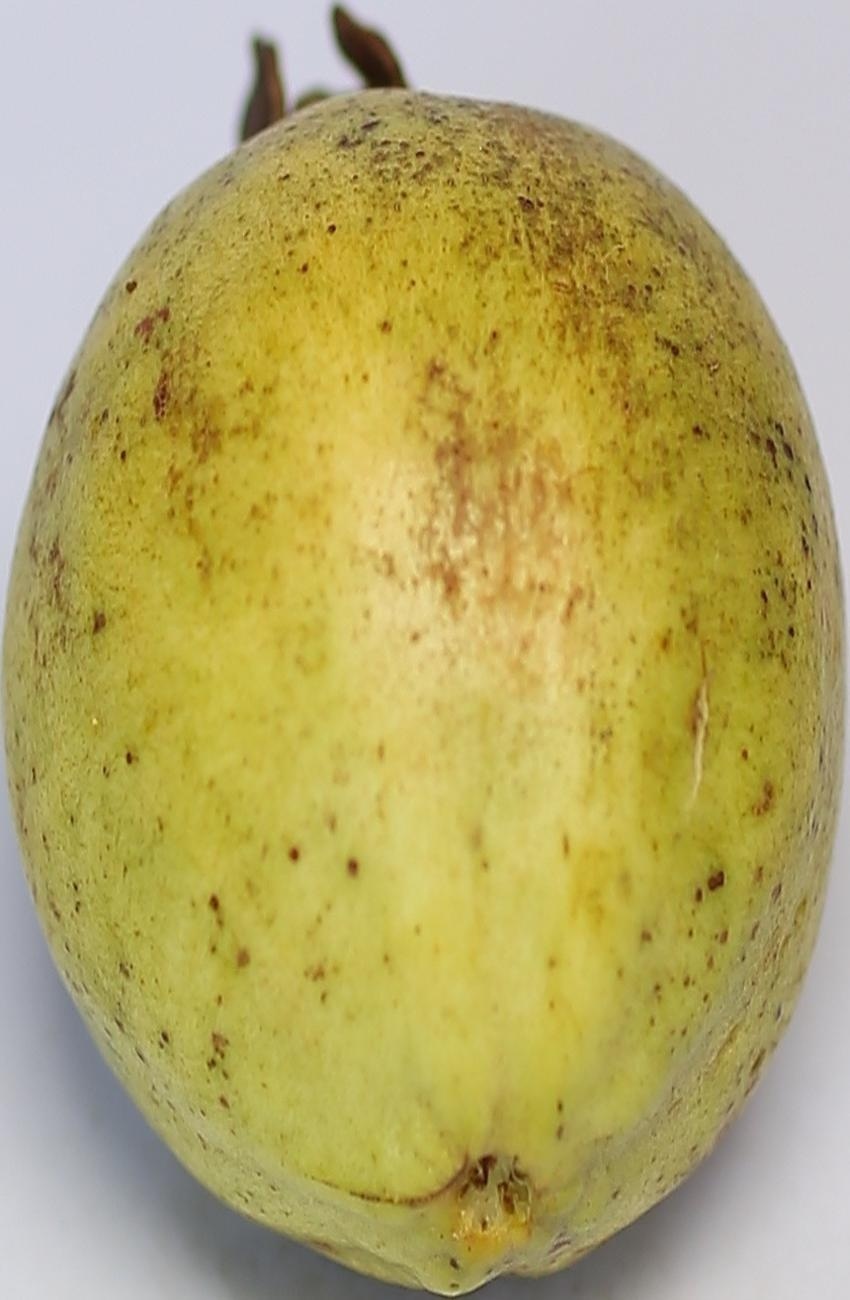
Maturity: mature-green
Variety: thadhrami